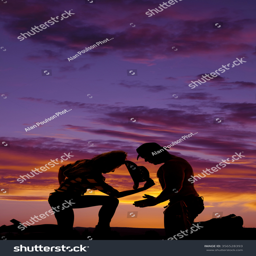
a silhouette of a cowgirl kneeling down with the cowboy leaning down praying .